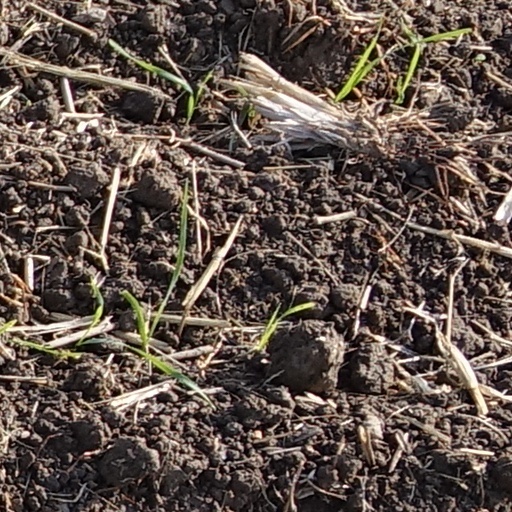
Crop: wheat